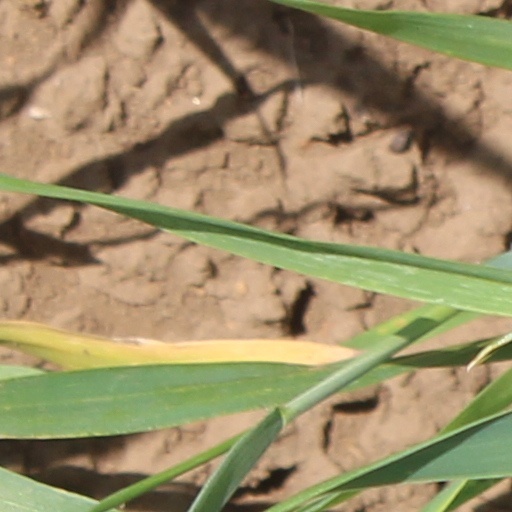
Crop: wheat